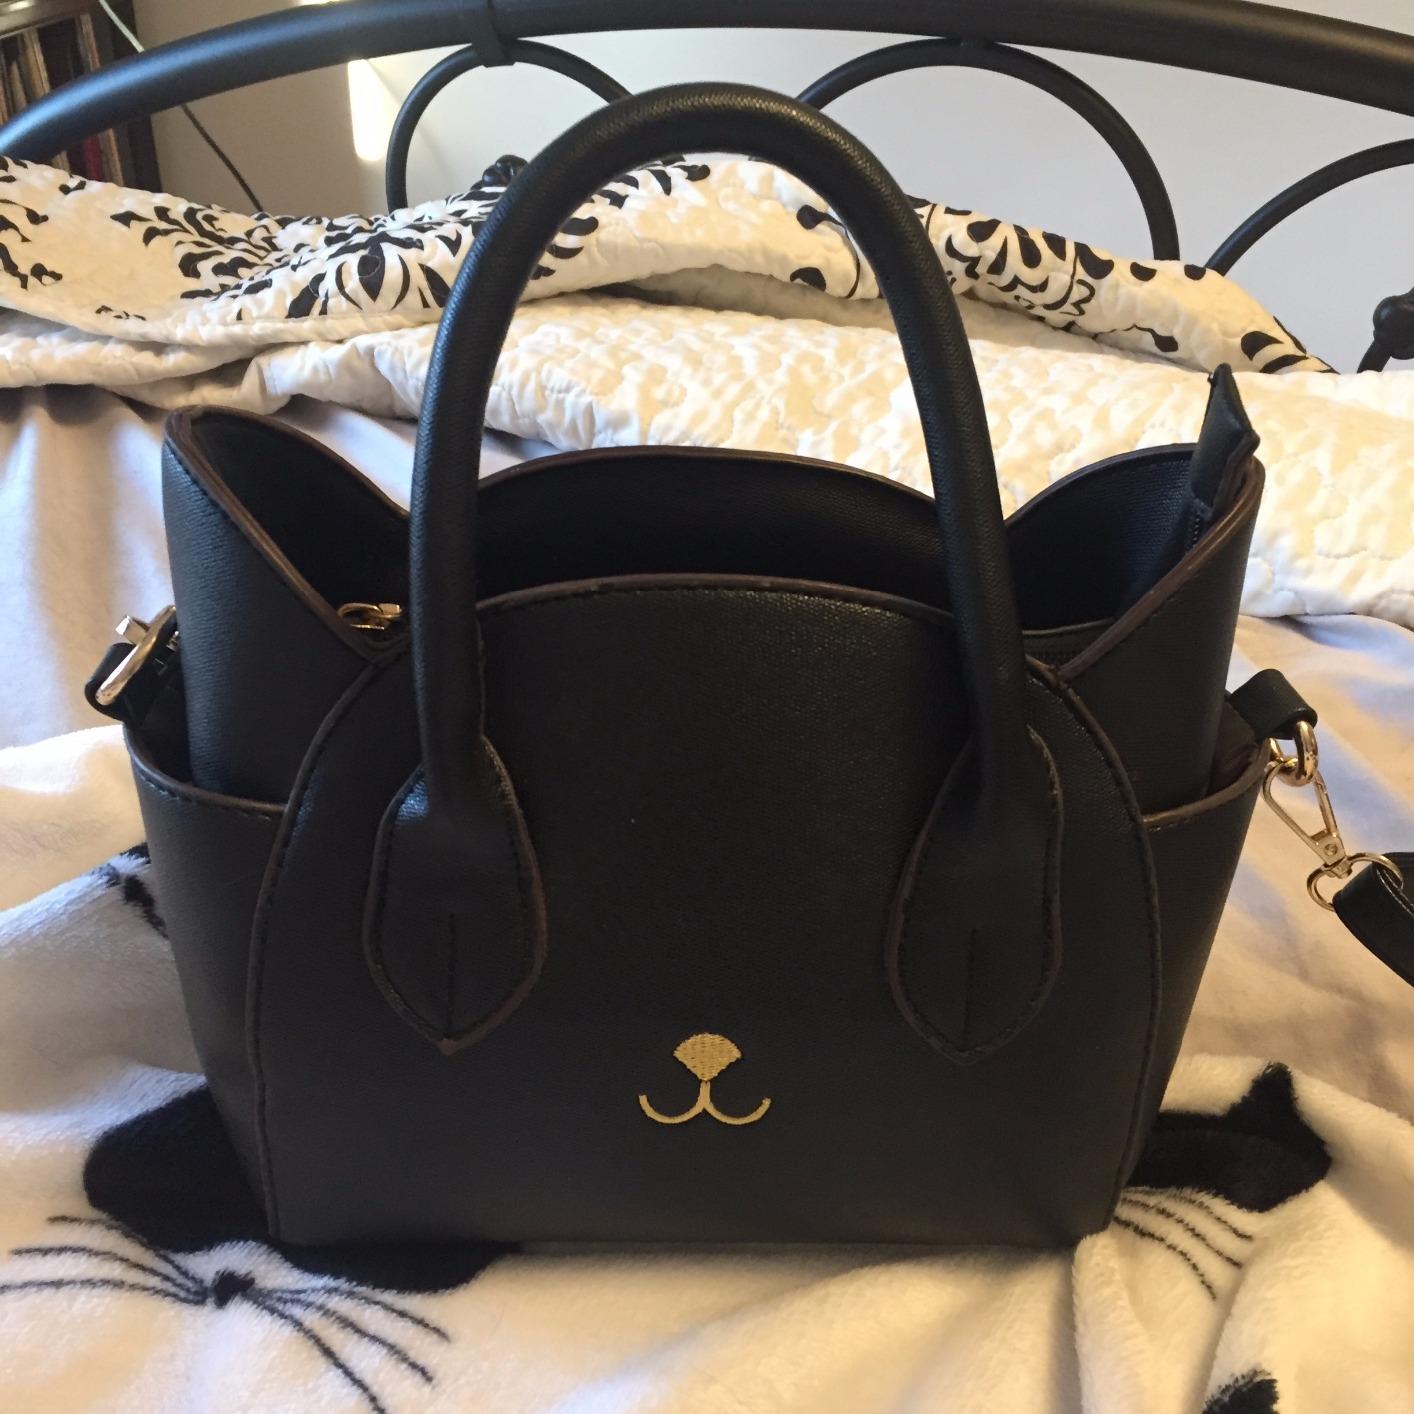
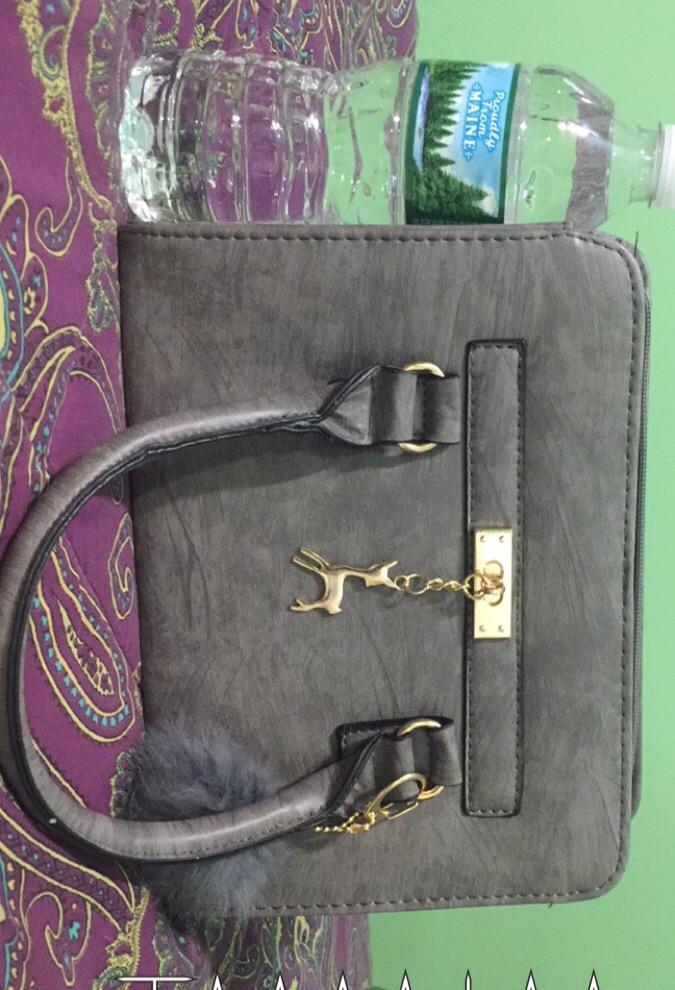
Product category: accessories_handbag
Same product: no